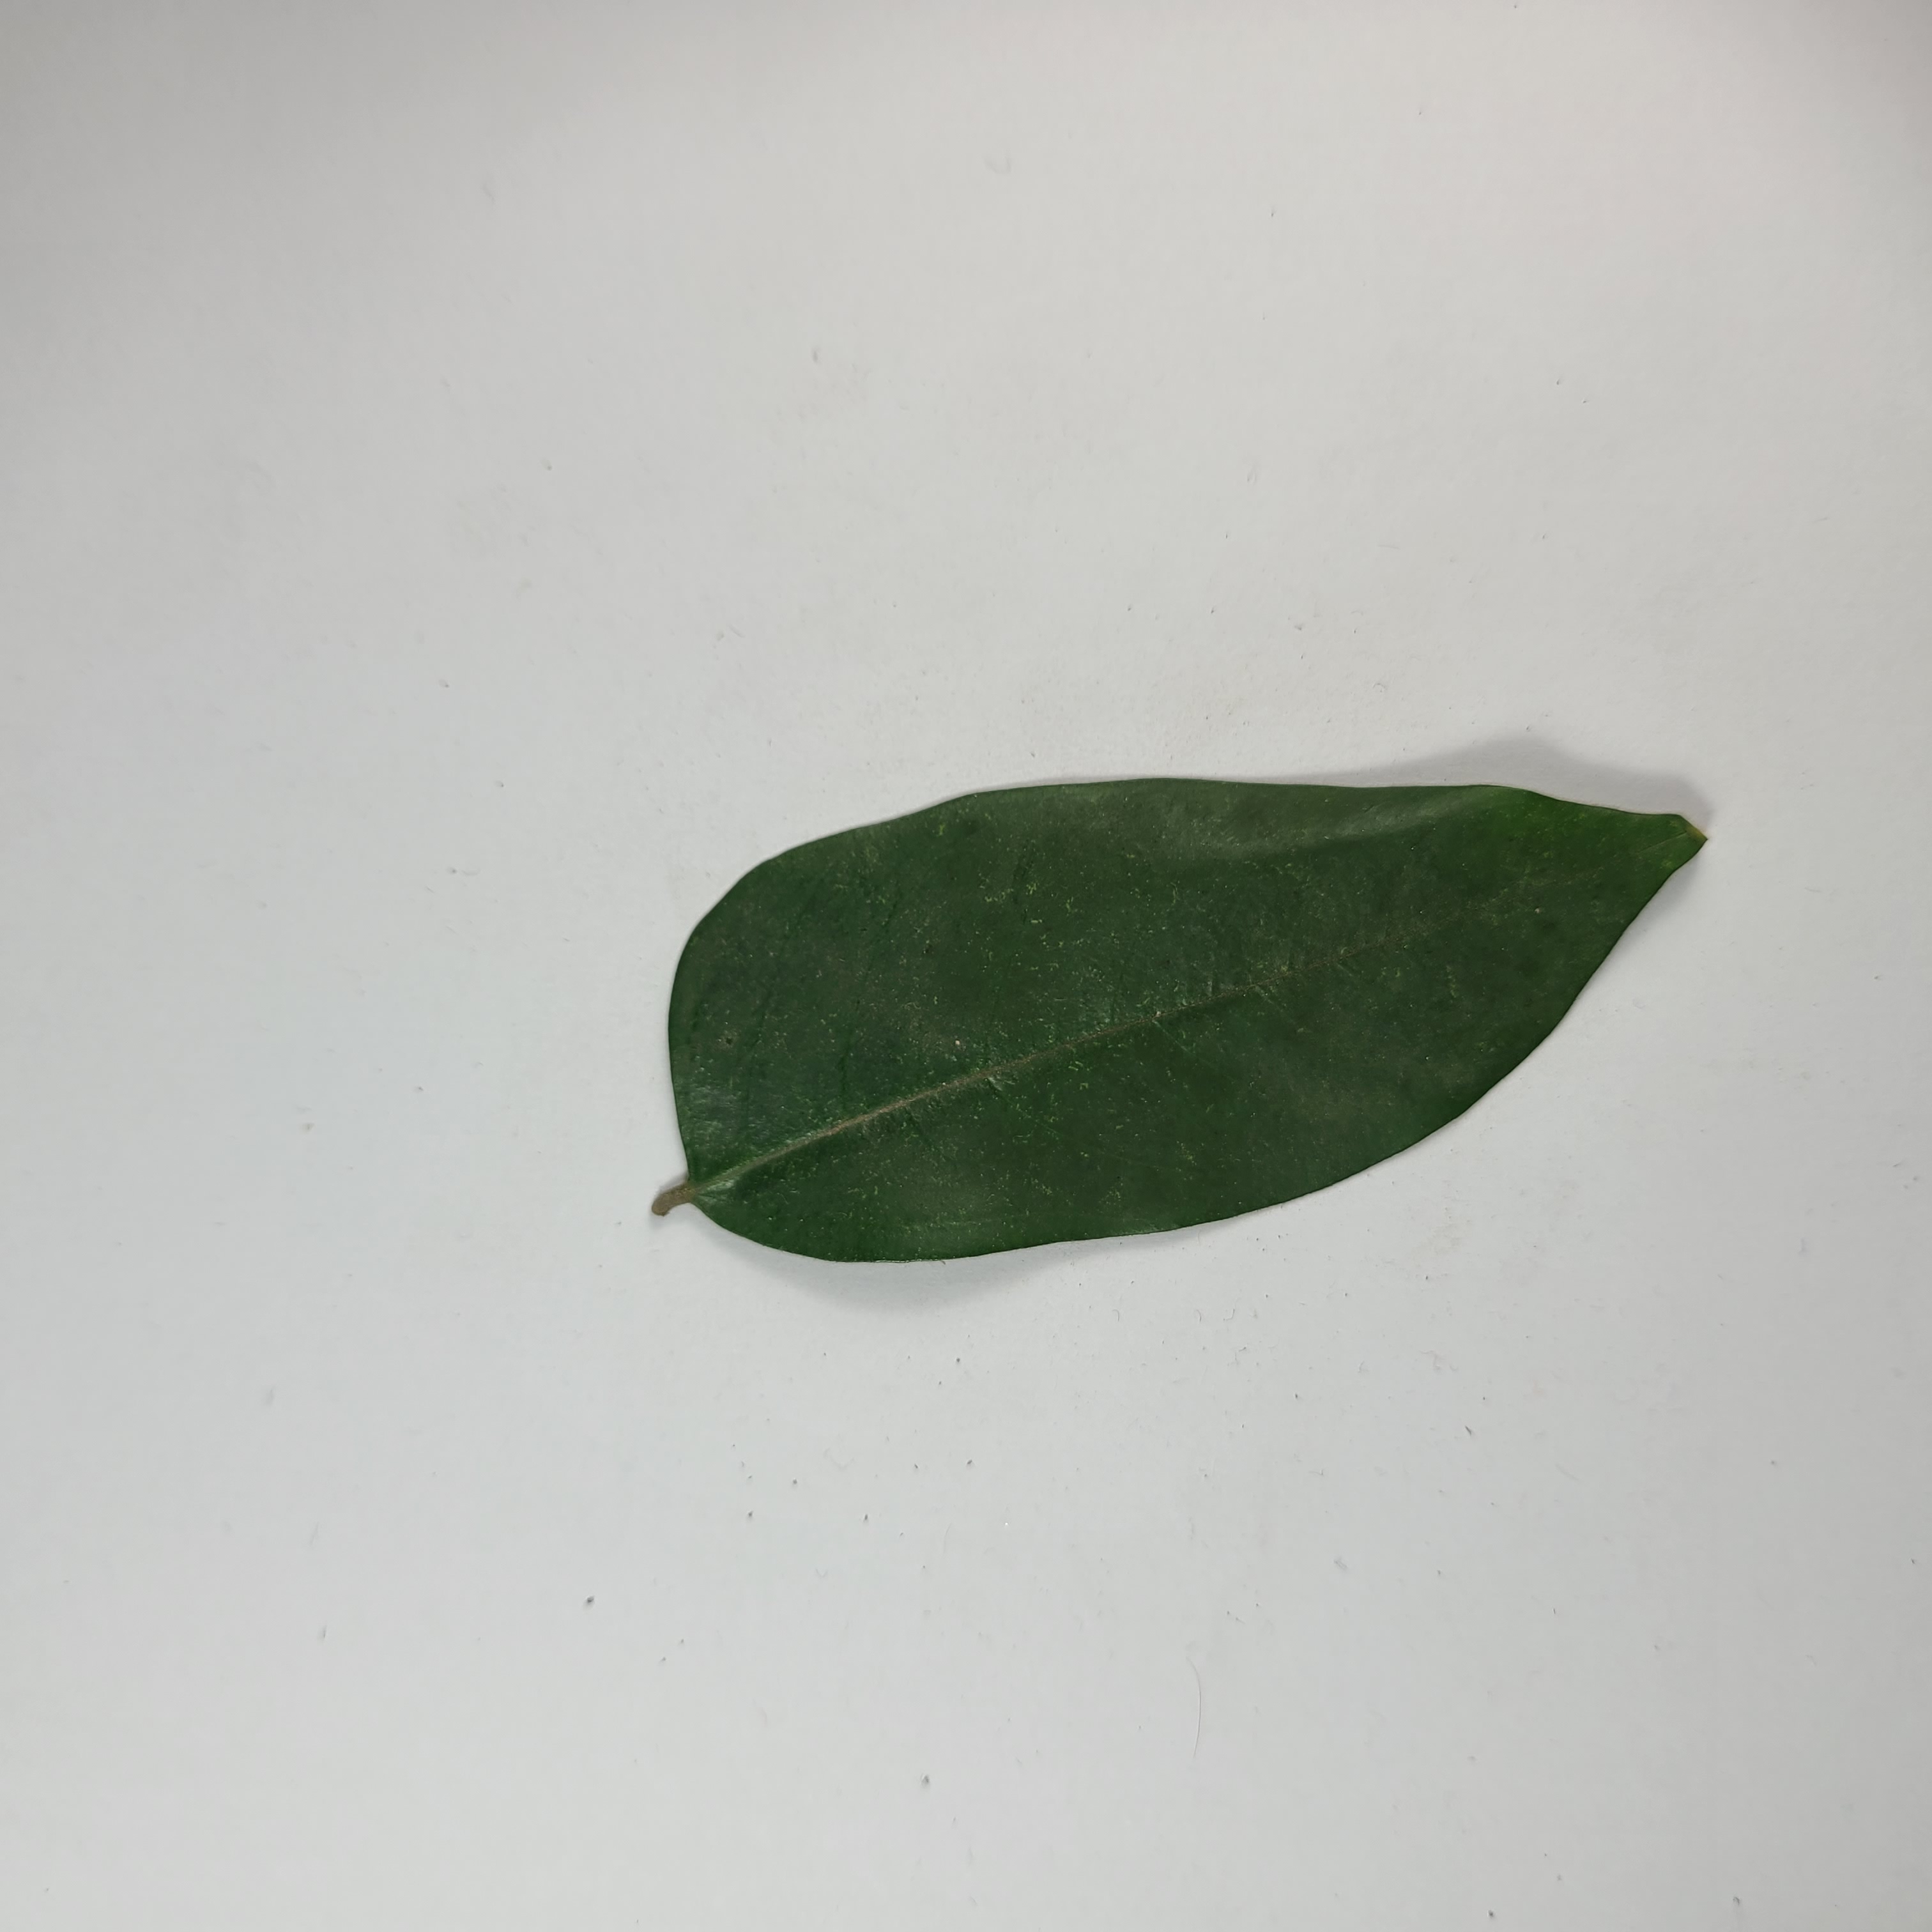
Label: Healthy Leaves